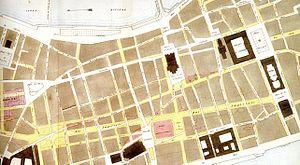
La place Louis-Pradel est une place située dans le 1ᵉʳ arrondissement de Lyon. De création récente, elle relie le centre-ville, hôtel de ville et place des Terreaux aux quais du Rhône.
La place de la République est une place située dans le 2ᵉ arrondissement de la ville de Lyon.
La rue du Président-Édouard-Herriot, plus connue localement sous le nom de rue Édouard-Herriot, est l'une des plus importantes rues commerçantes de la Presqu'île de Lyon, en France. Elle fait le lien entre les deux places les plus célèbres de la ville, la place Bellecour au sud, et la place des Terreaux au nord. Sa partie nord est située dans le 1ᵉʳ arrondissement, mais la majorité de la rue se situe dans le 2ᵉ arrondissement.
La place des Terreaux est une place située dans le 1ᵉʳ arrondissement de Lyon, sur la presqu'île entre le Rhône et la Saône, au pied de la colline de la Croix-Rousse.